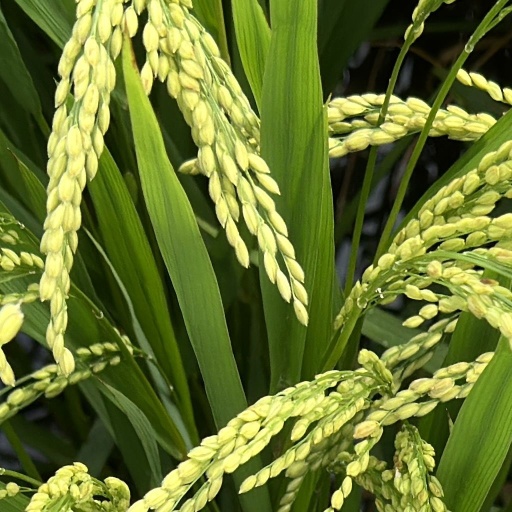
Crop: rice